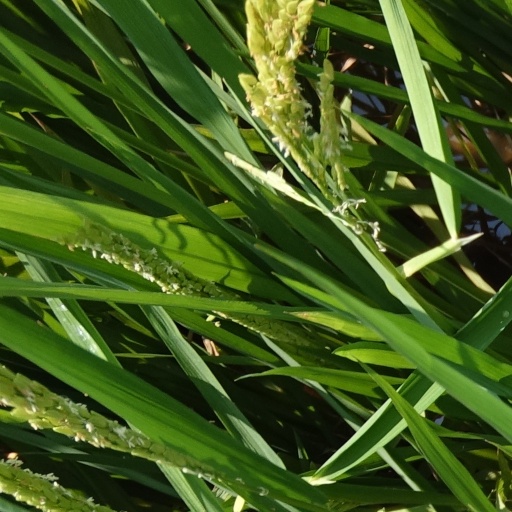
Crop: rice